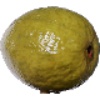
Label: Guava 1